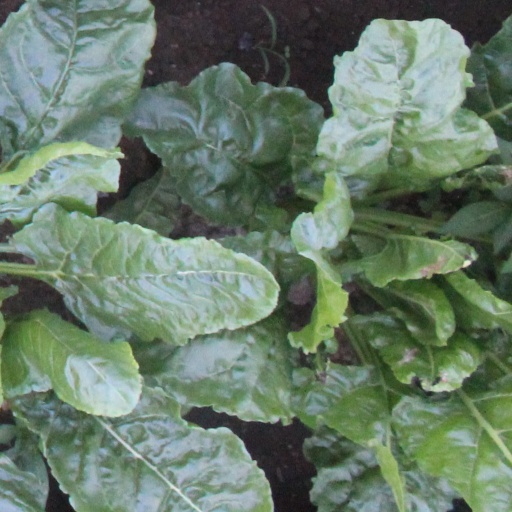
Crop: sugar beet